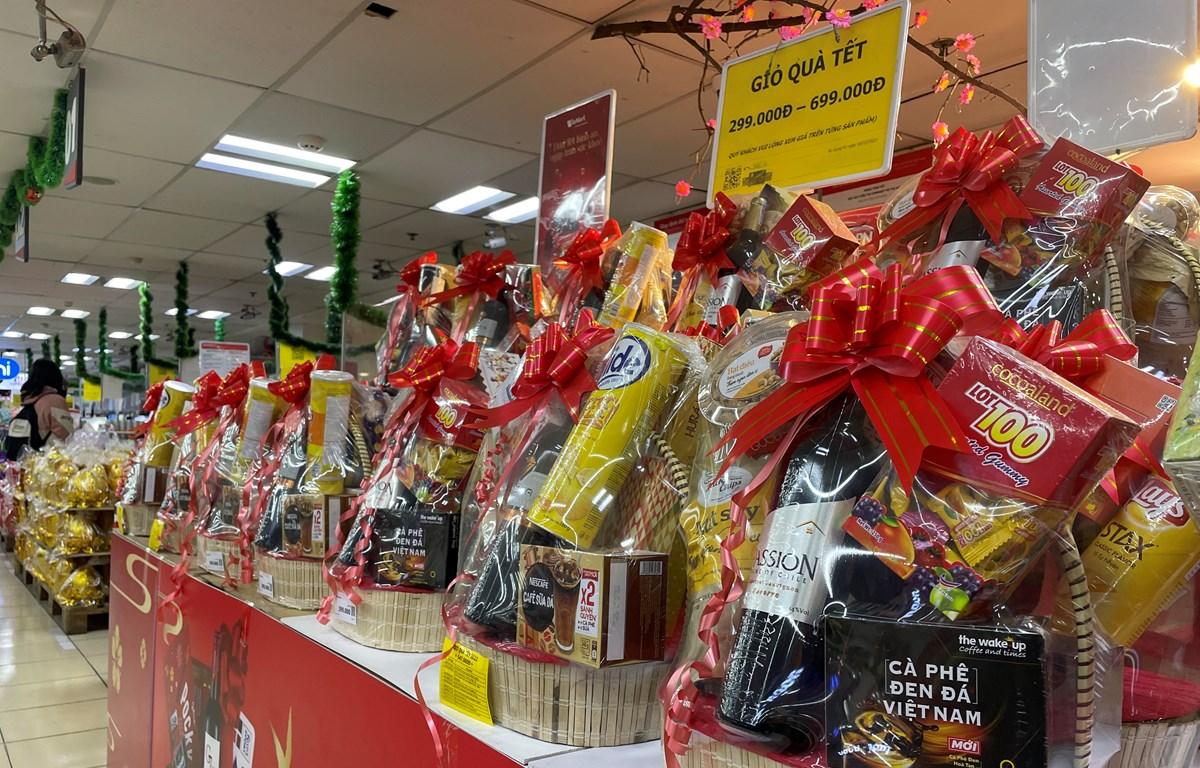
có nhiều giỏ hàng được bày ra ở trên kệ hàng